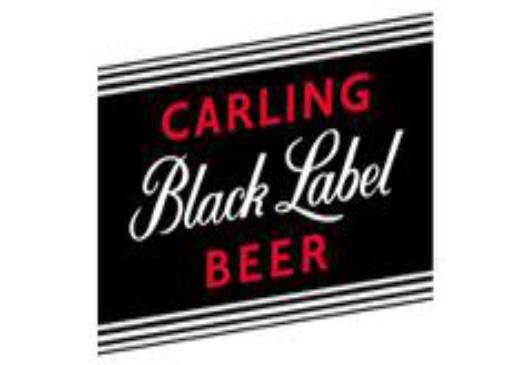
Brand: Carling
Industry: Food